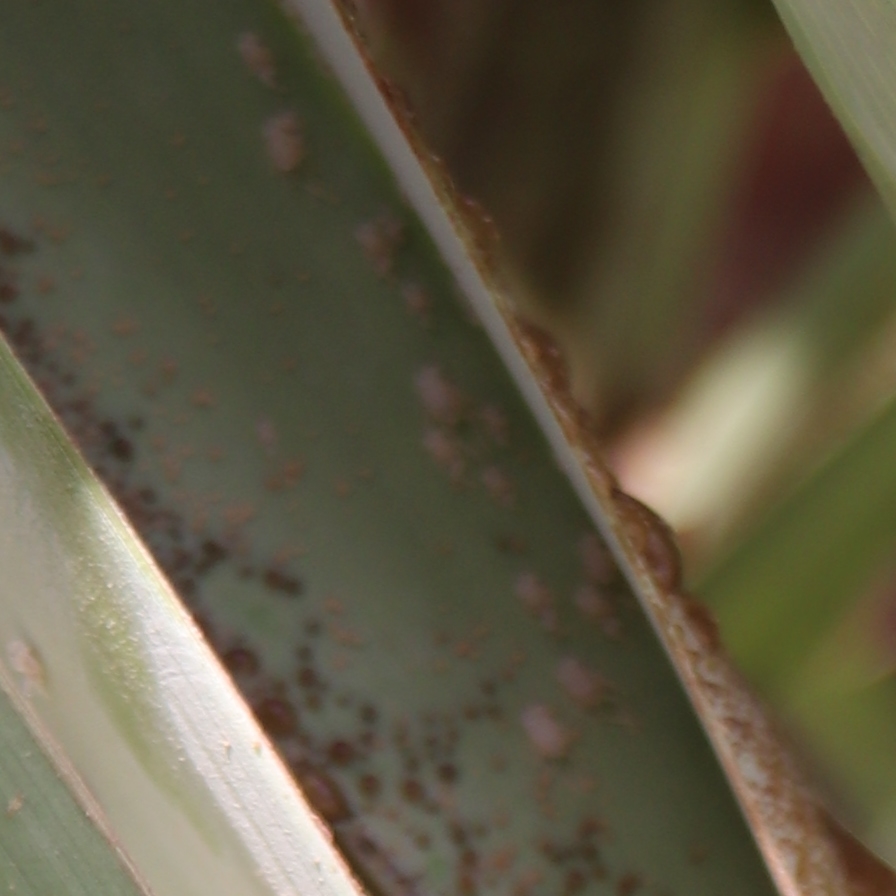
Label: Dubas